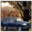
Label: automobile